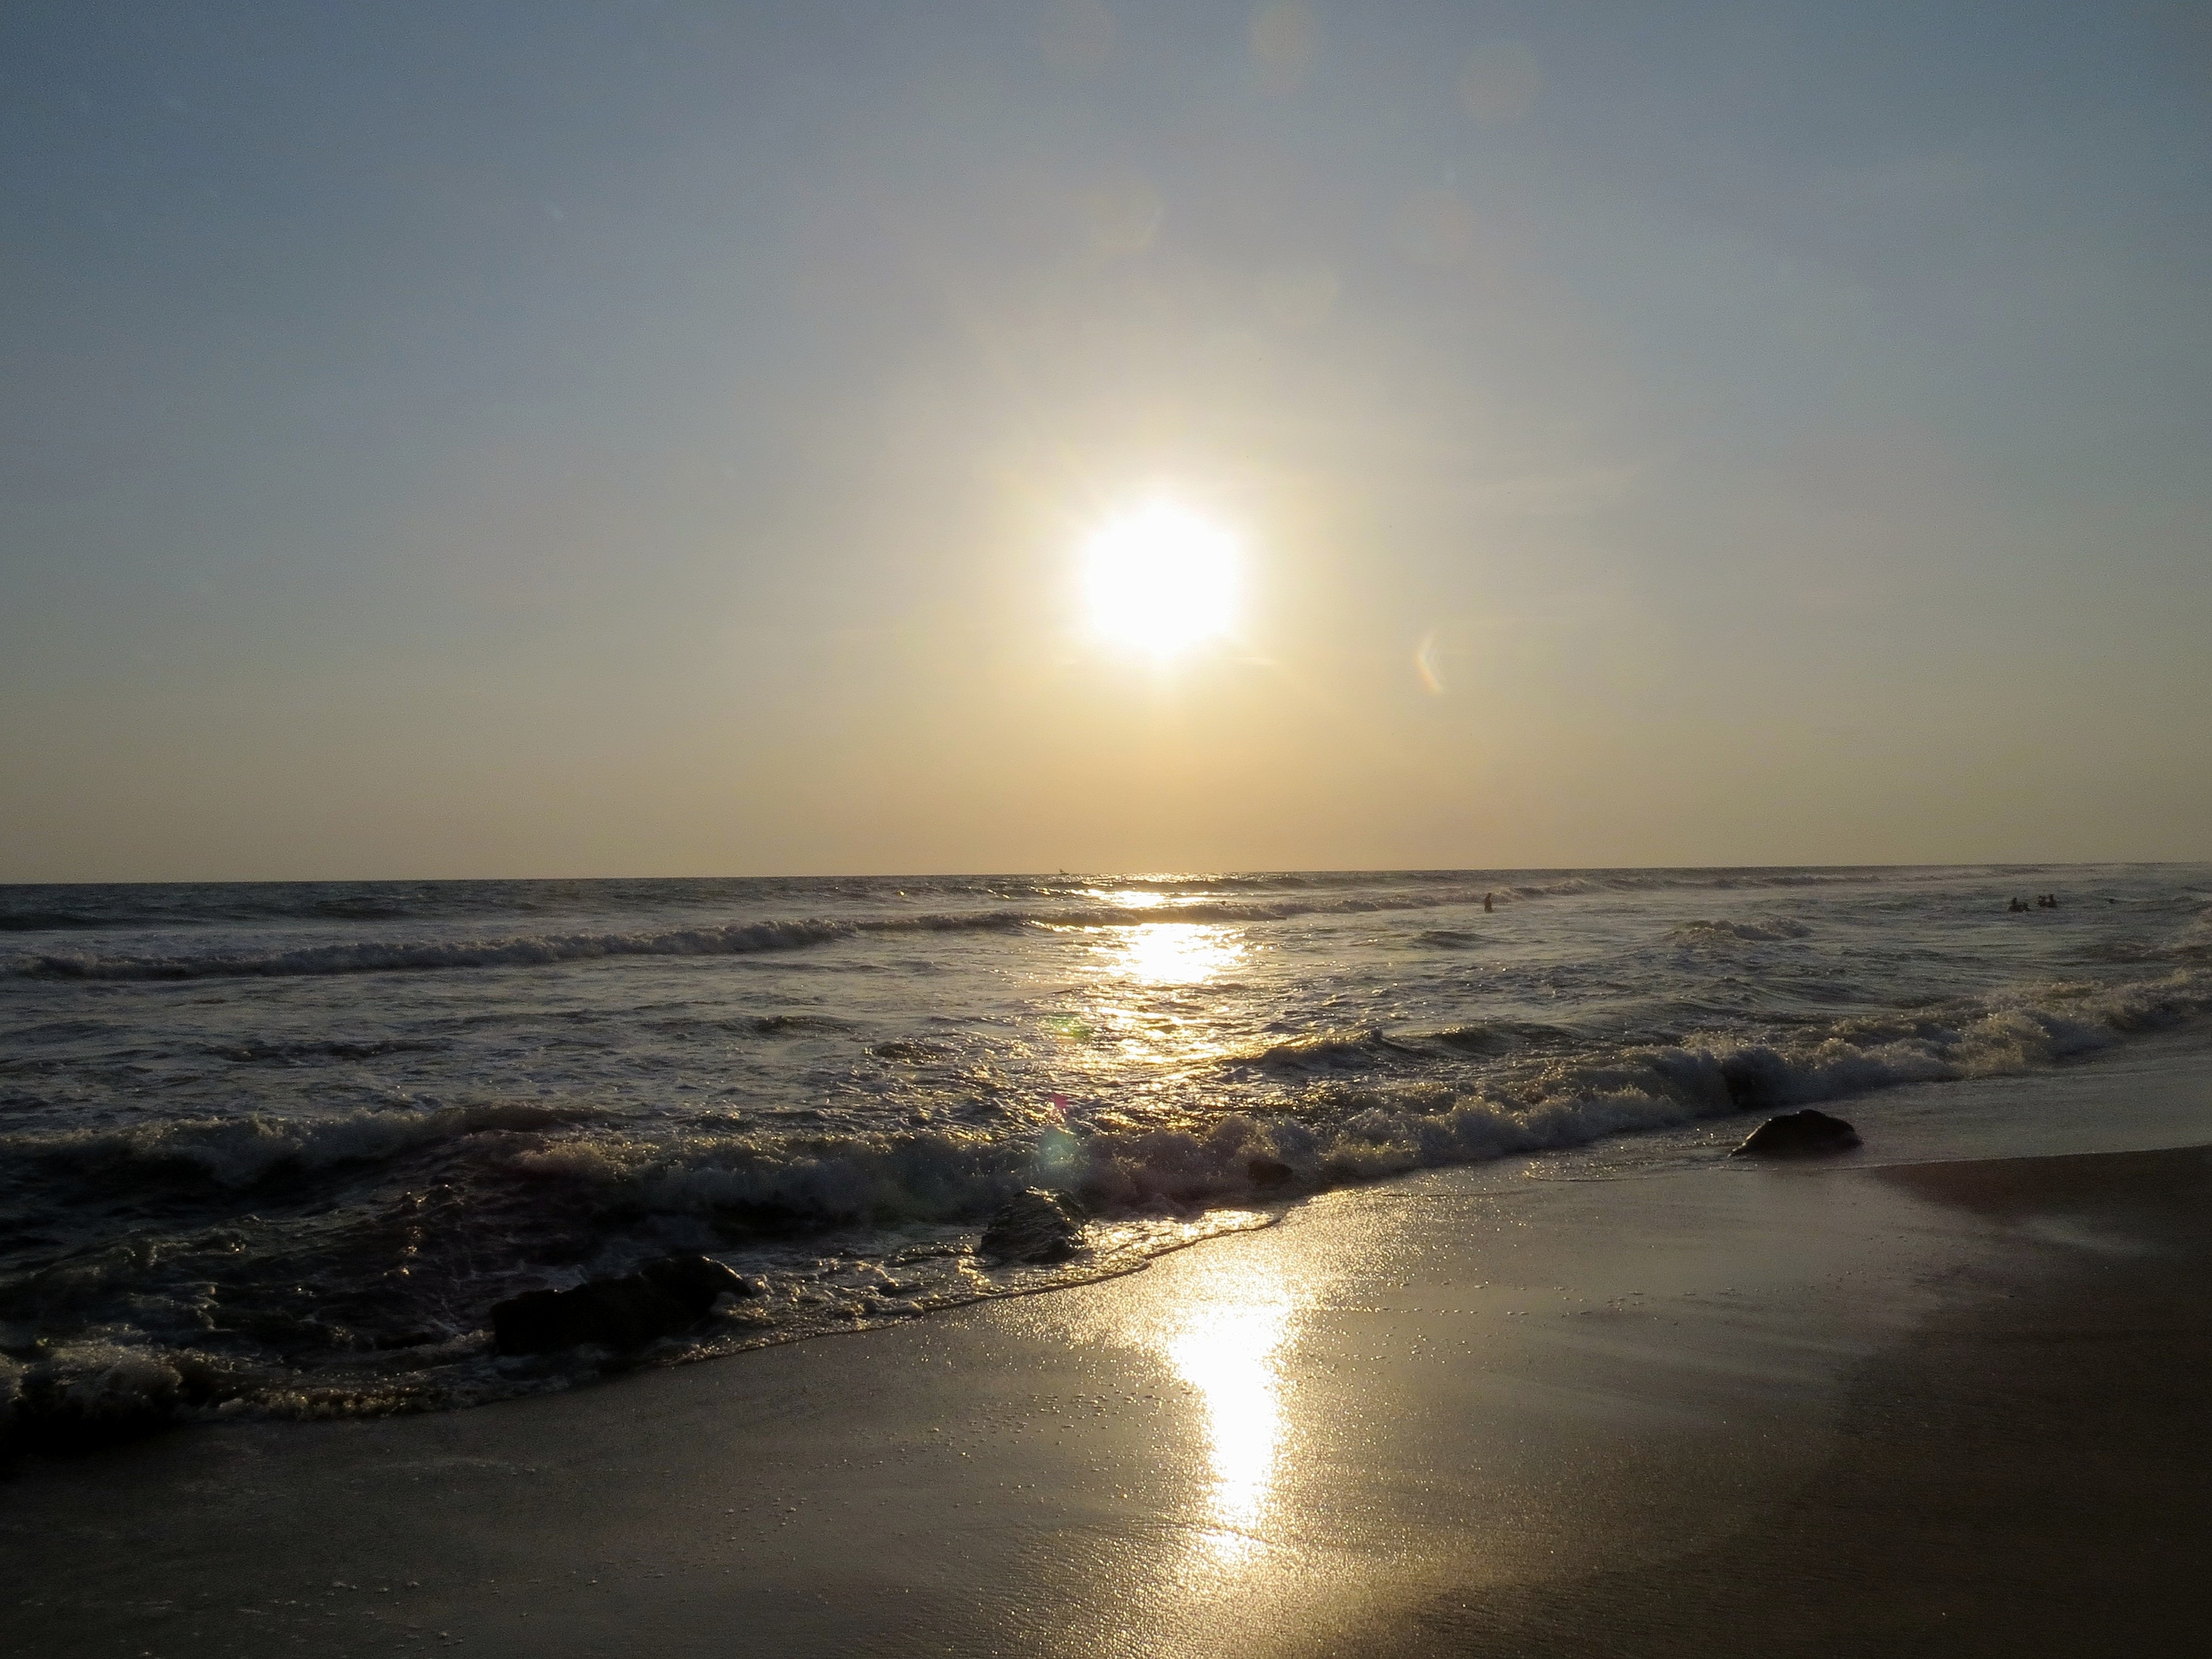
beach, sea, coast, sand, ocean, horizon, sun, sunrise, sunset, sunlight, morning, shore, wave, dawn, dusk, evening, reflection, body of water, life, atmospheric phenomenon, wind wave